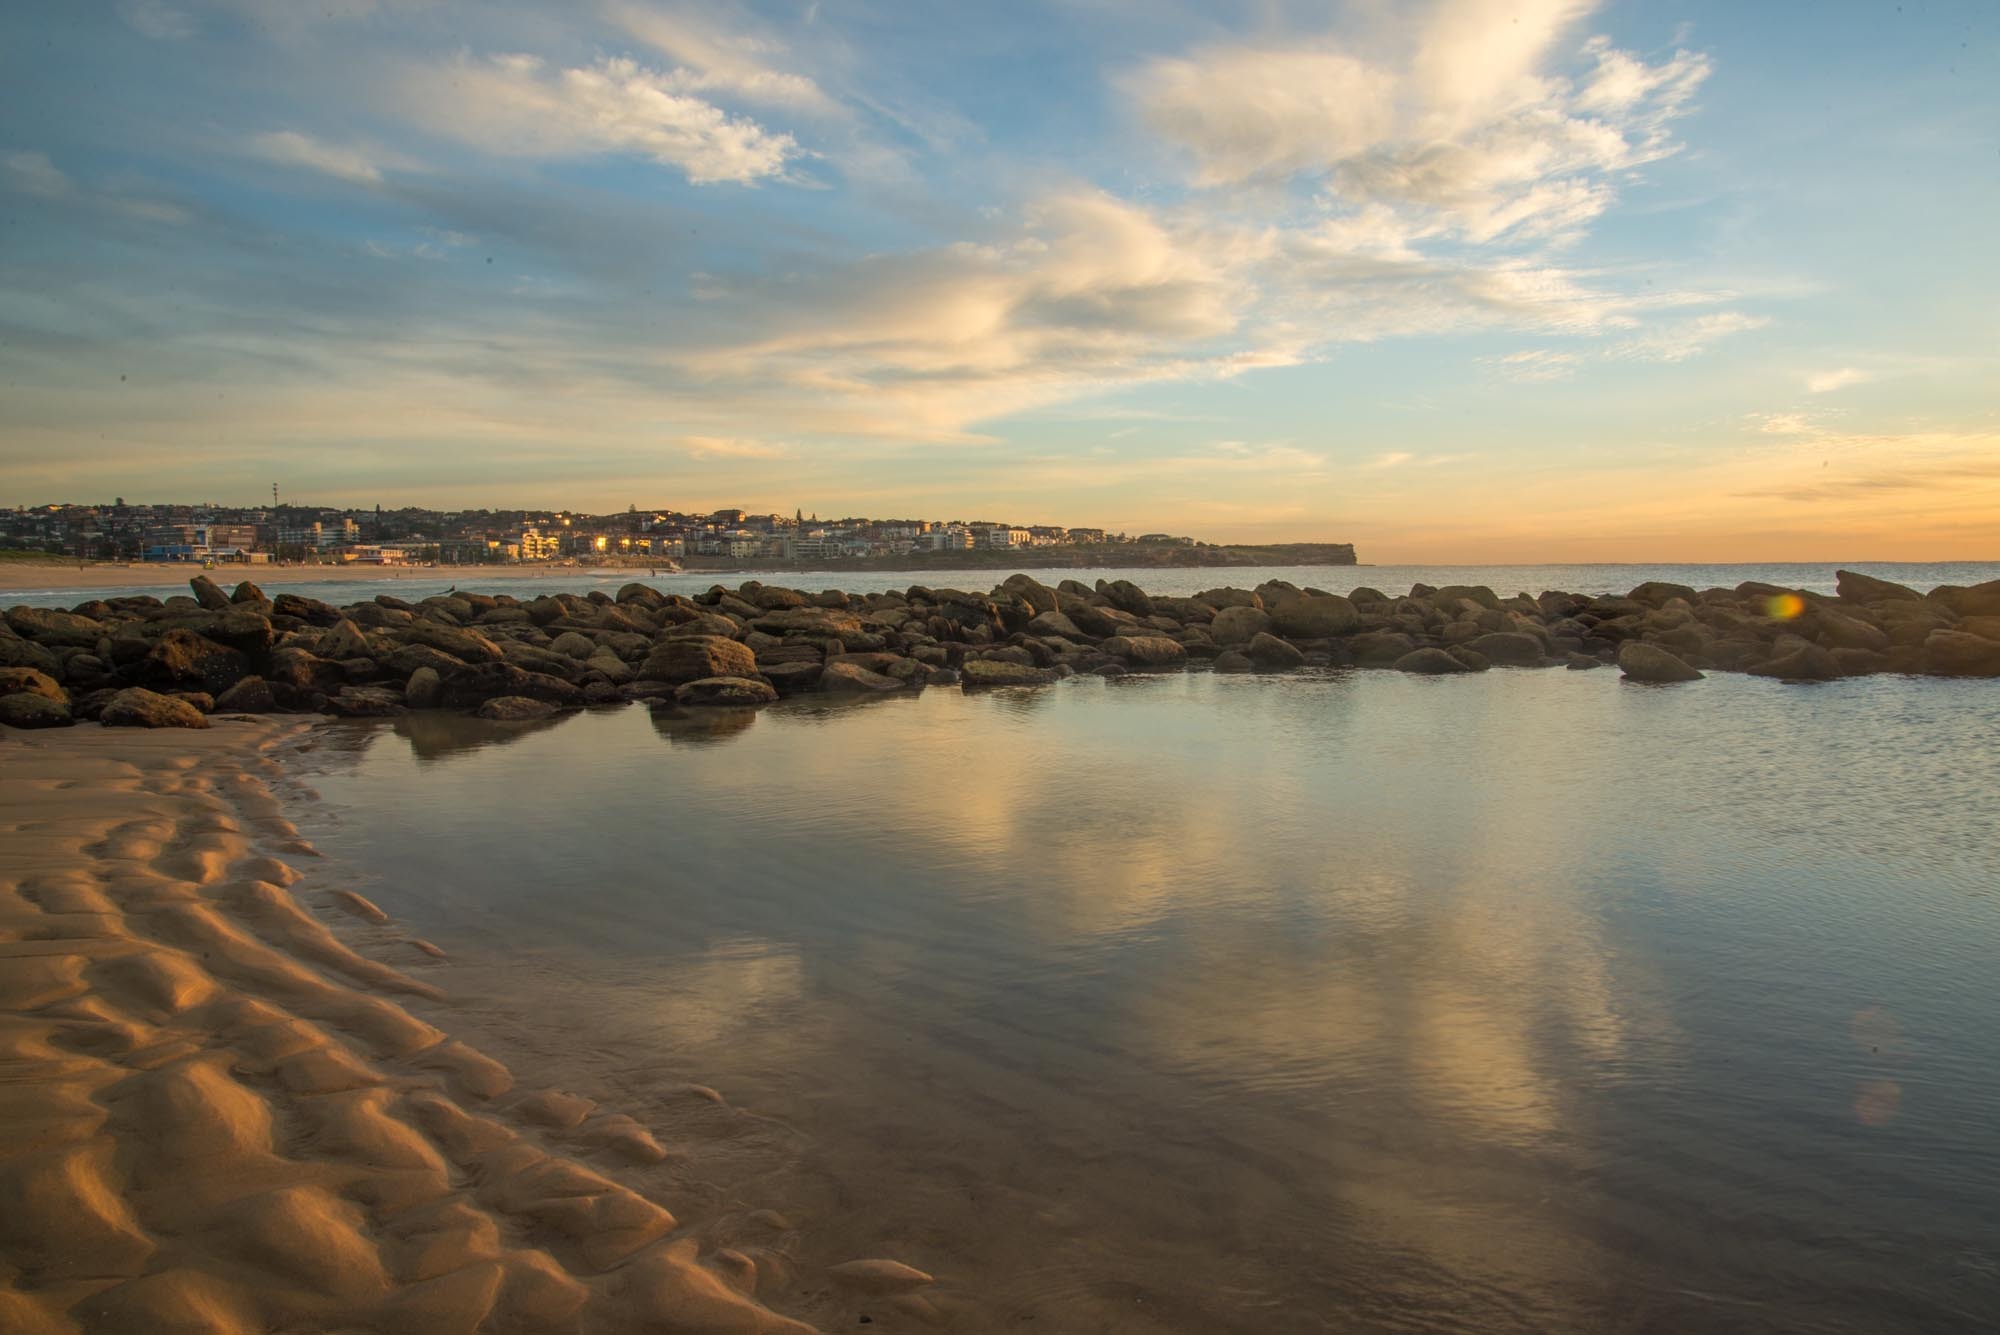
beach, landscape, sea, coast, sand, ocean, horizon, cloud, sky, sun, sunrise, sunset, sunlight, morning, shore, wave, lake, dawn, river, dusk, evening, reflection, sydney, bay, reservoir, seashore, body of water, australia, rocks, clouds, wetland, loch, mudflat, atmospheric phenomenon, maroubra